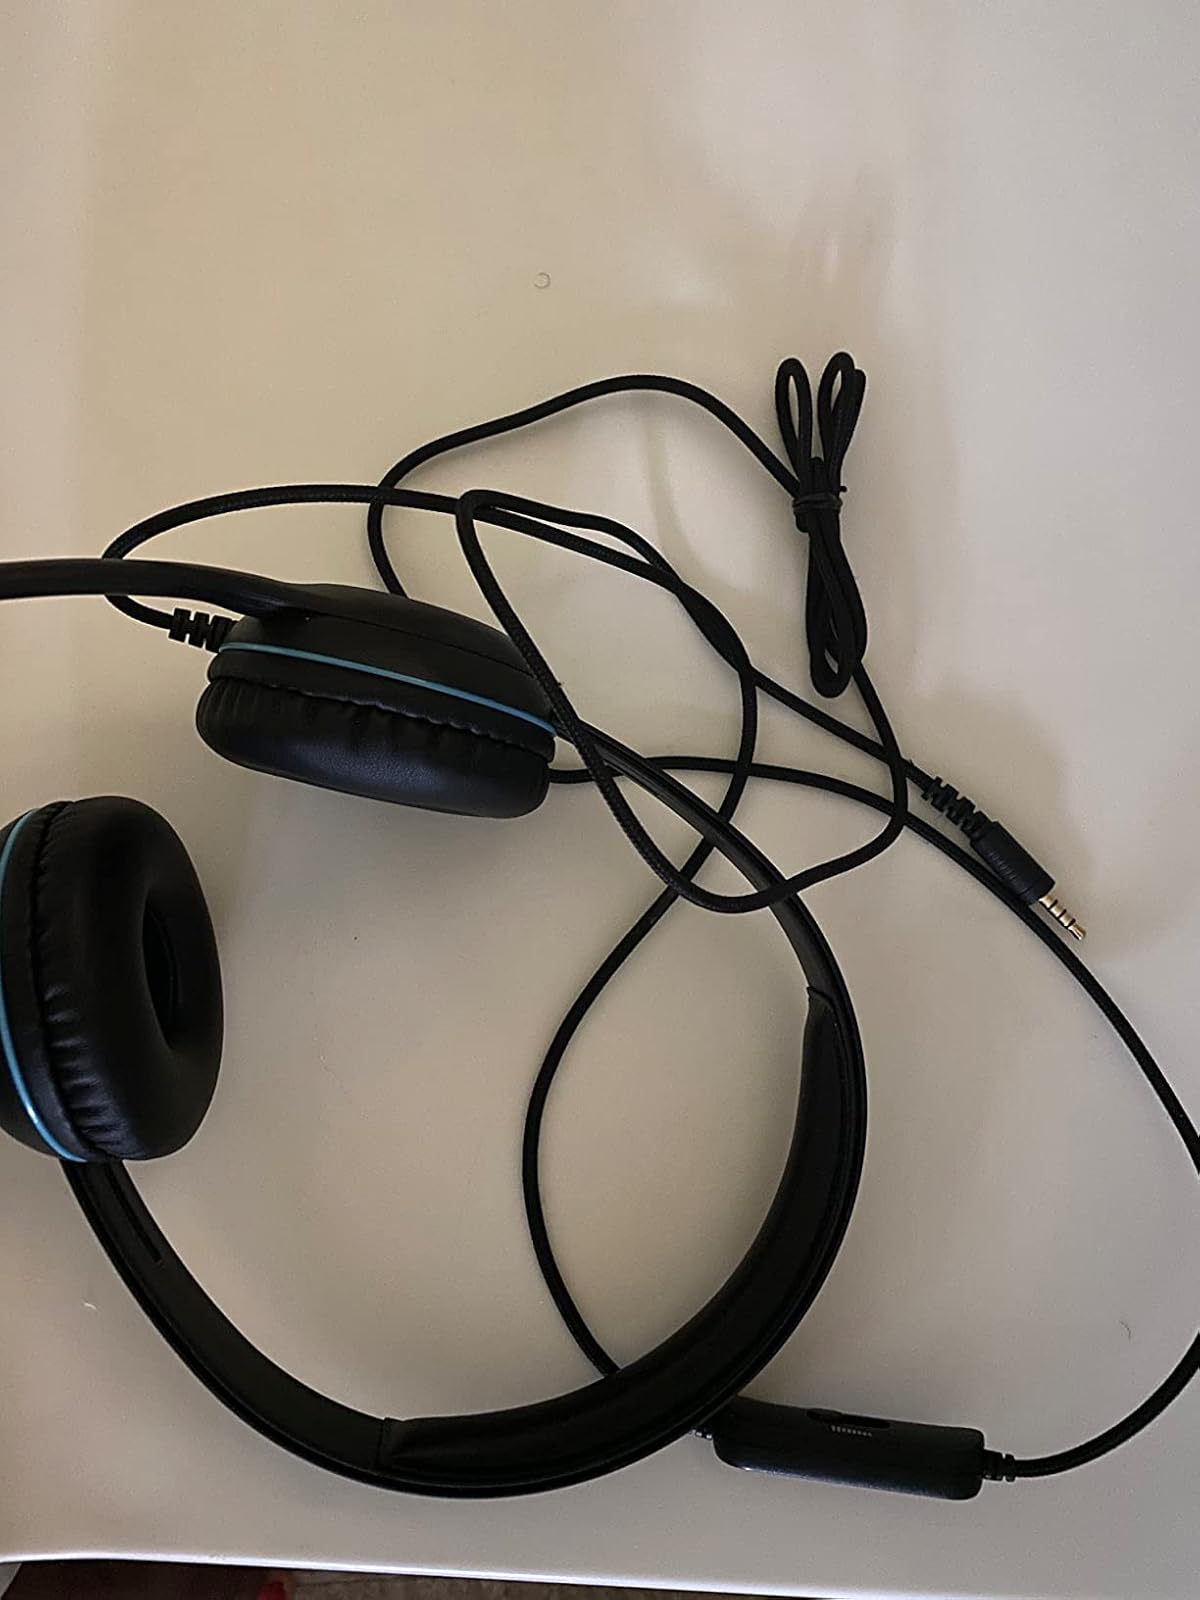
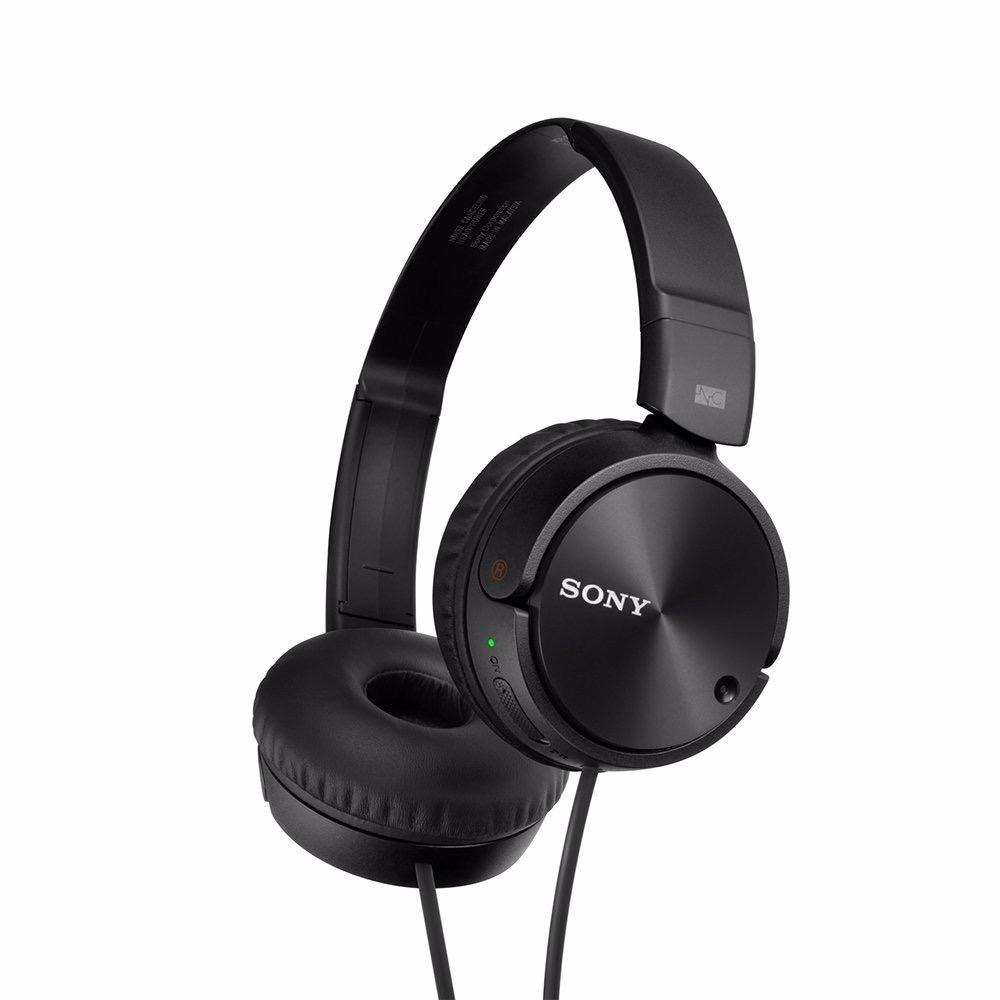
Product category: headphones
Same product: no